Loan Ranger Bandit

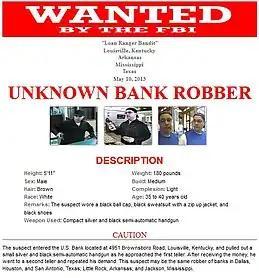
FBI wanted poster

The Loan Ranger Bandit is an American bank robber who committed a series of bank robberies throughout the states of Texas, Mississippi, Kentucky, and Arkansas, beginning in 2009. The Loan Ranger Bandit has been positively identified as 37-year-old Richard Swicegood of Waxahachie, Texas, following a traffic stop by Arkansas State Police in early July 2014. The traffic stop followed a robbery of the Summit Bank in Benton, Arkansas on July 1, 2014, believed to have been committed by Swicegood.